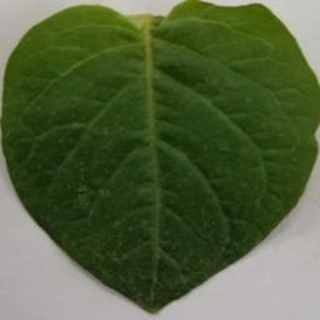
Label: healthy_potato